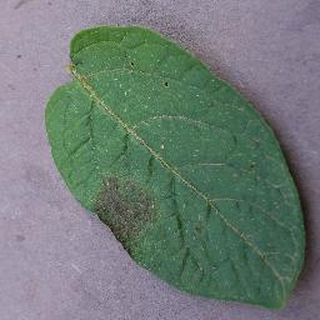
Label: potato_late_blight